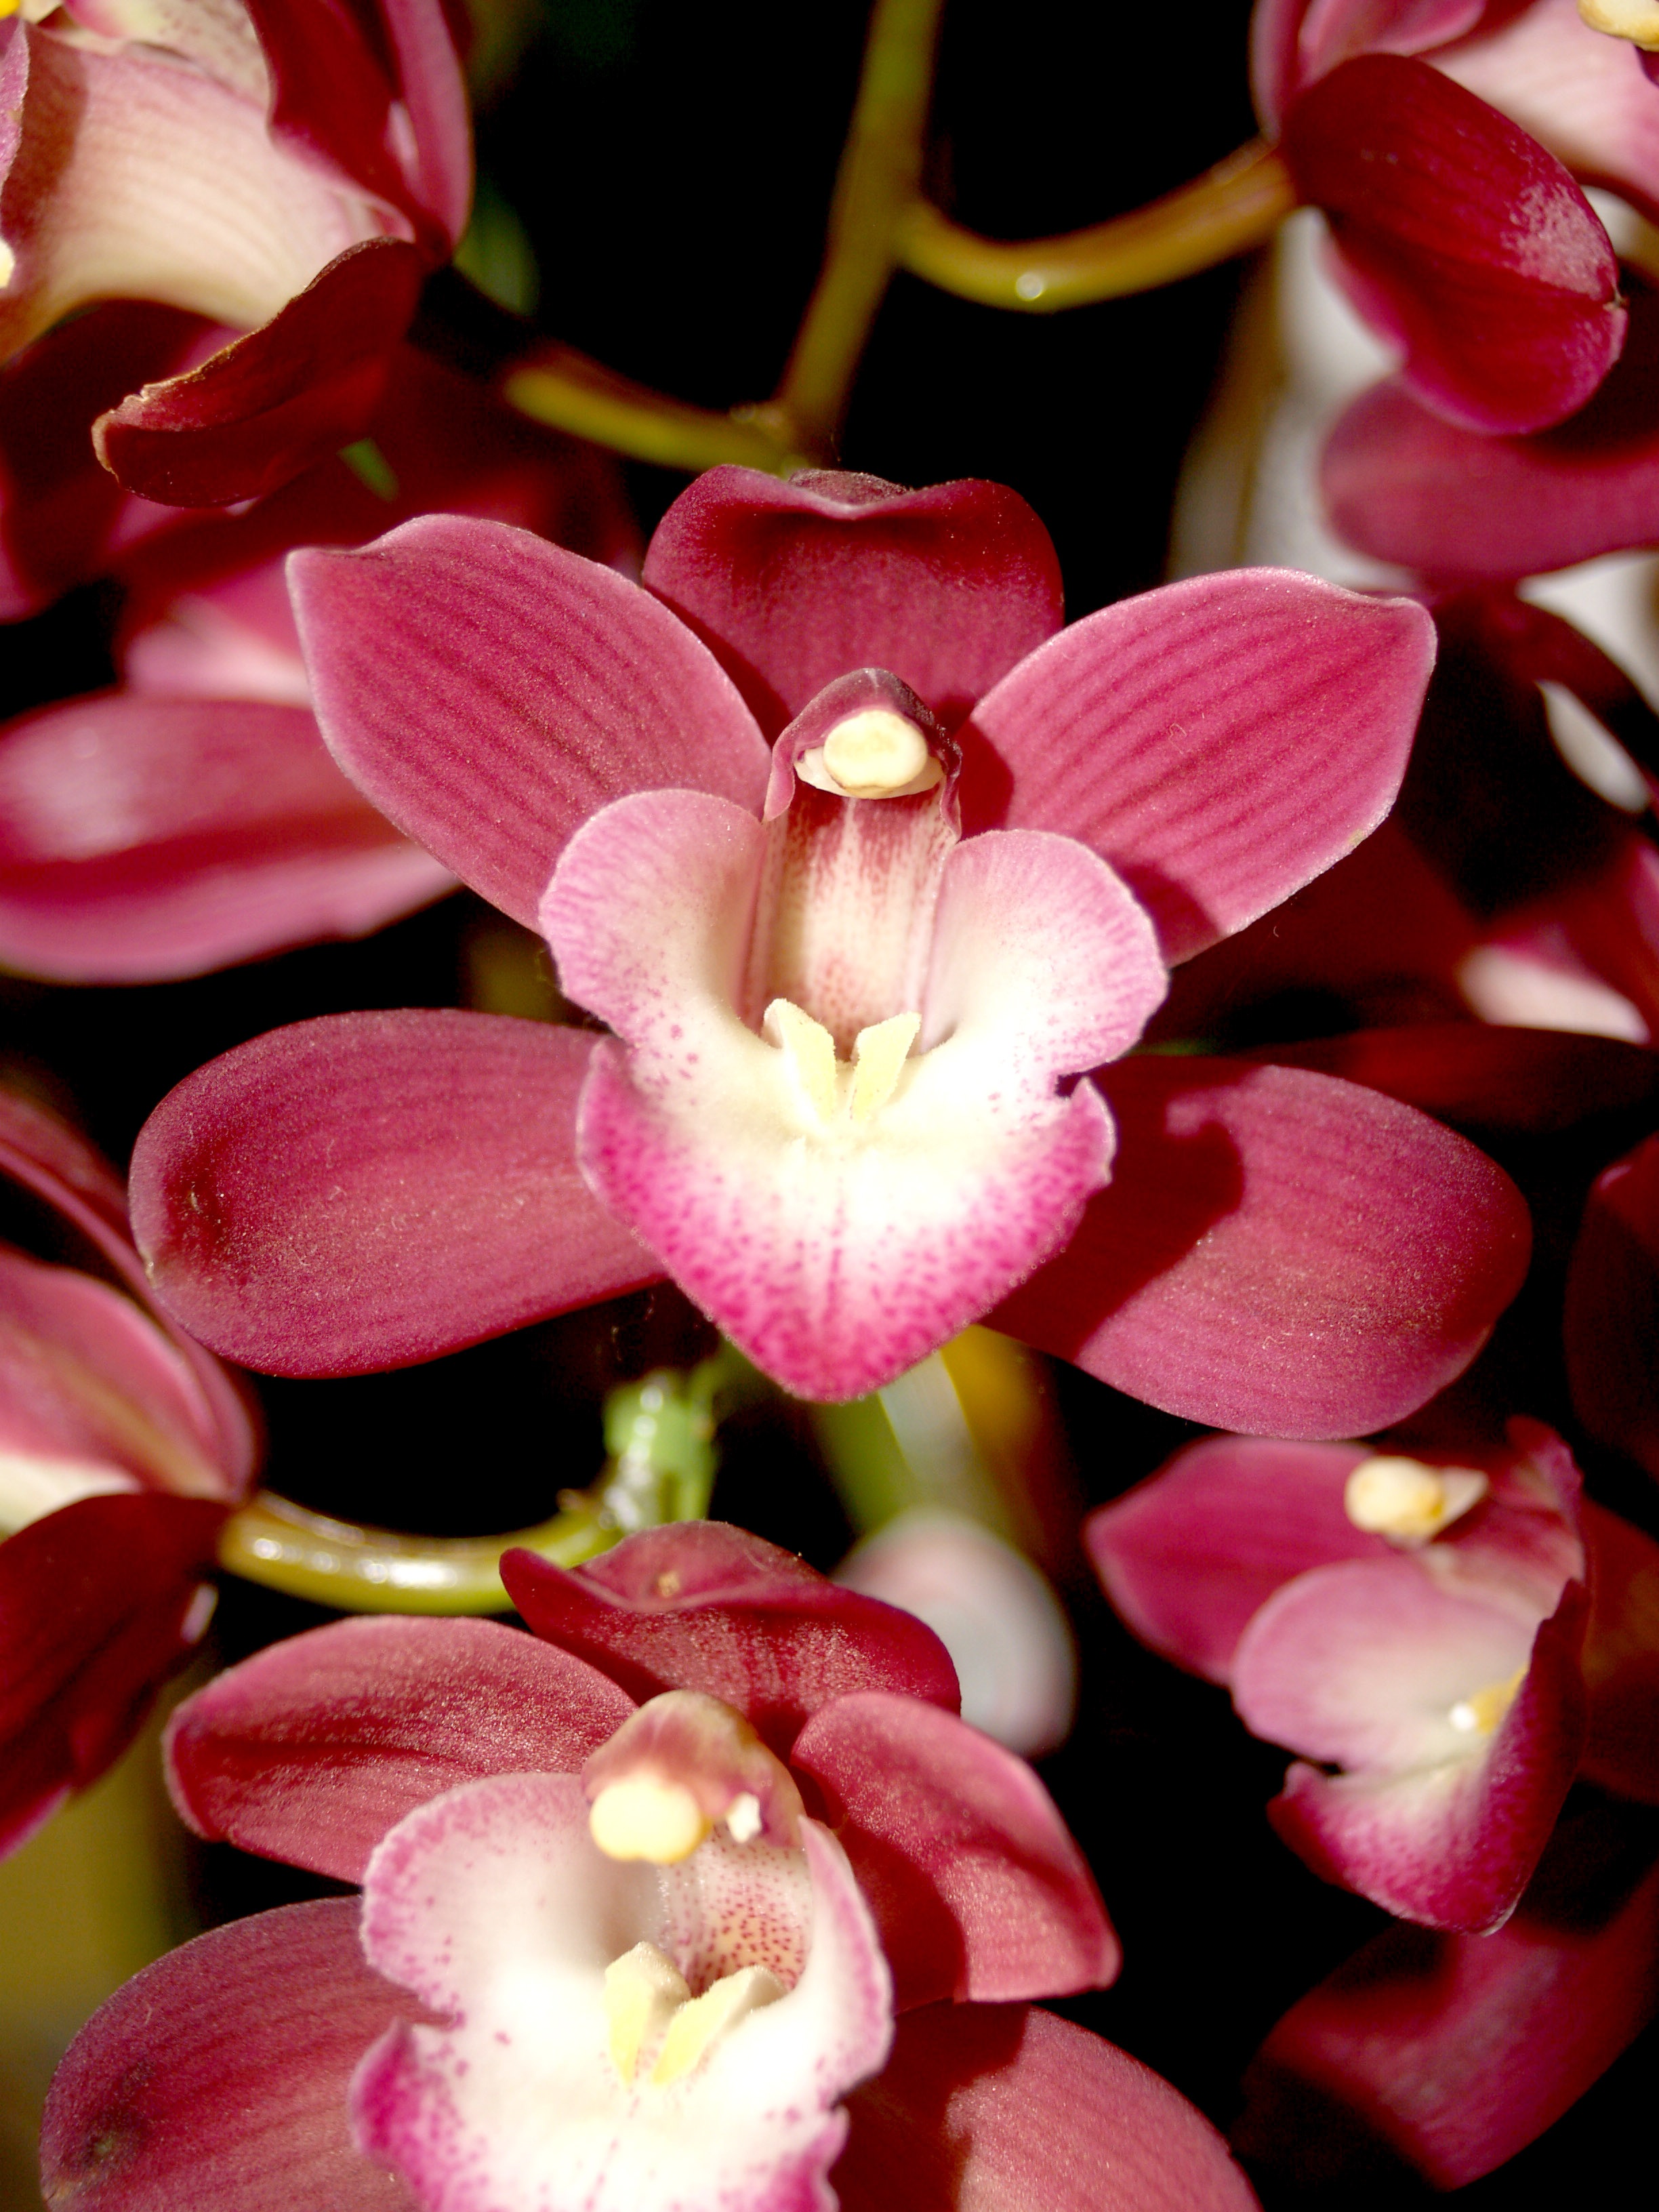
nature, branch, blossom, growth, plant, flower, purple, petal, bloom, summer, floral, daisy, foliage, bouquet, decoration, spring, red, tropical, lush, color, natural, clean, botany, pink, flora, botanical, orchid, luxury, ornate, decorative, violet, blowing, bright, head, beautiful, conservation, event, exotic, bud, oriental, elegance, individual, carpel, macro photography, flowering plant, phalanxes, cattleya, dendrobium, land plant, moth orchid, christmas orchid, cattleya labiata, phalaenopsis equestris